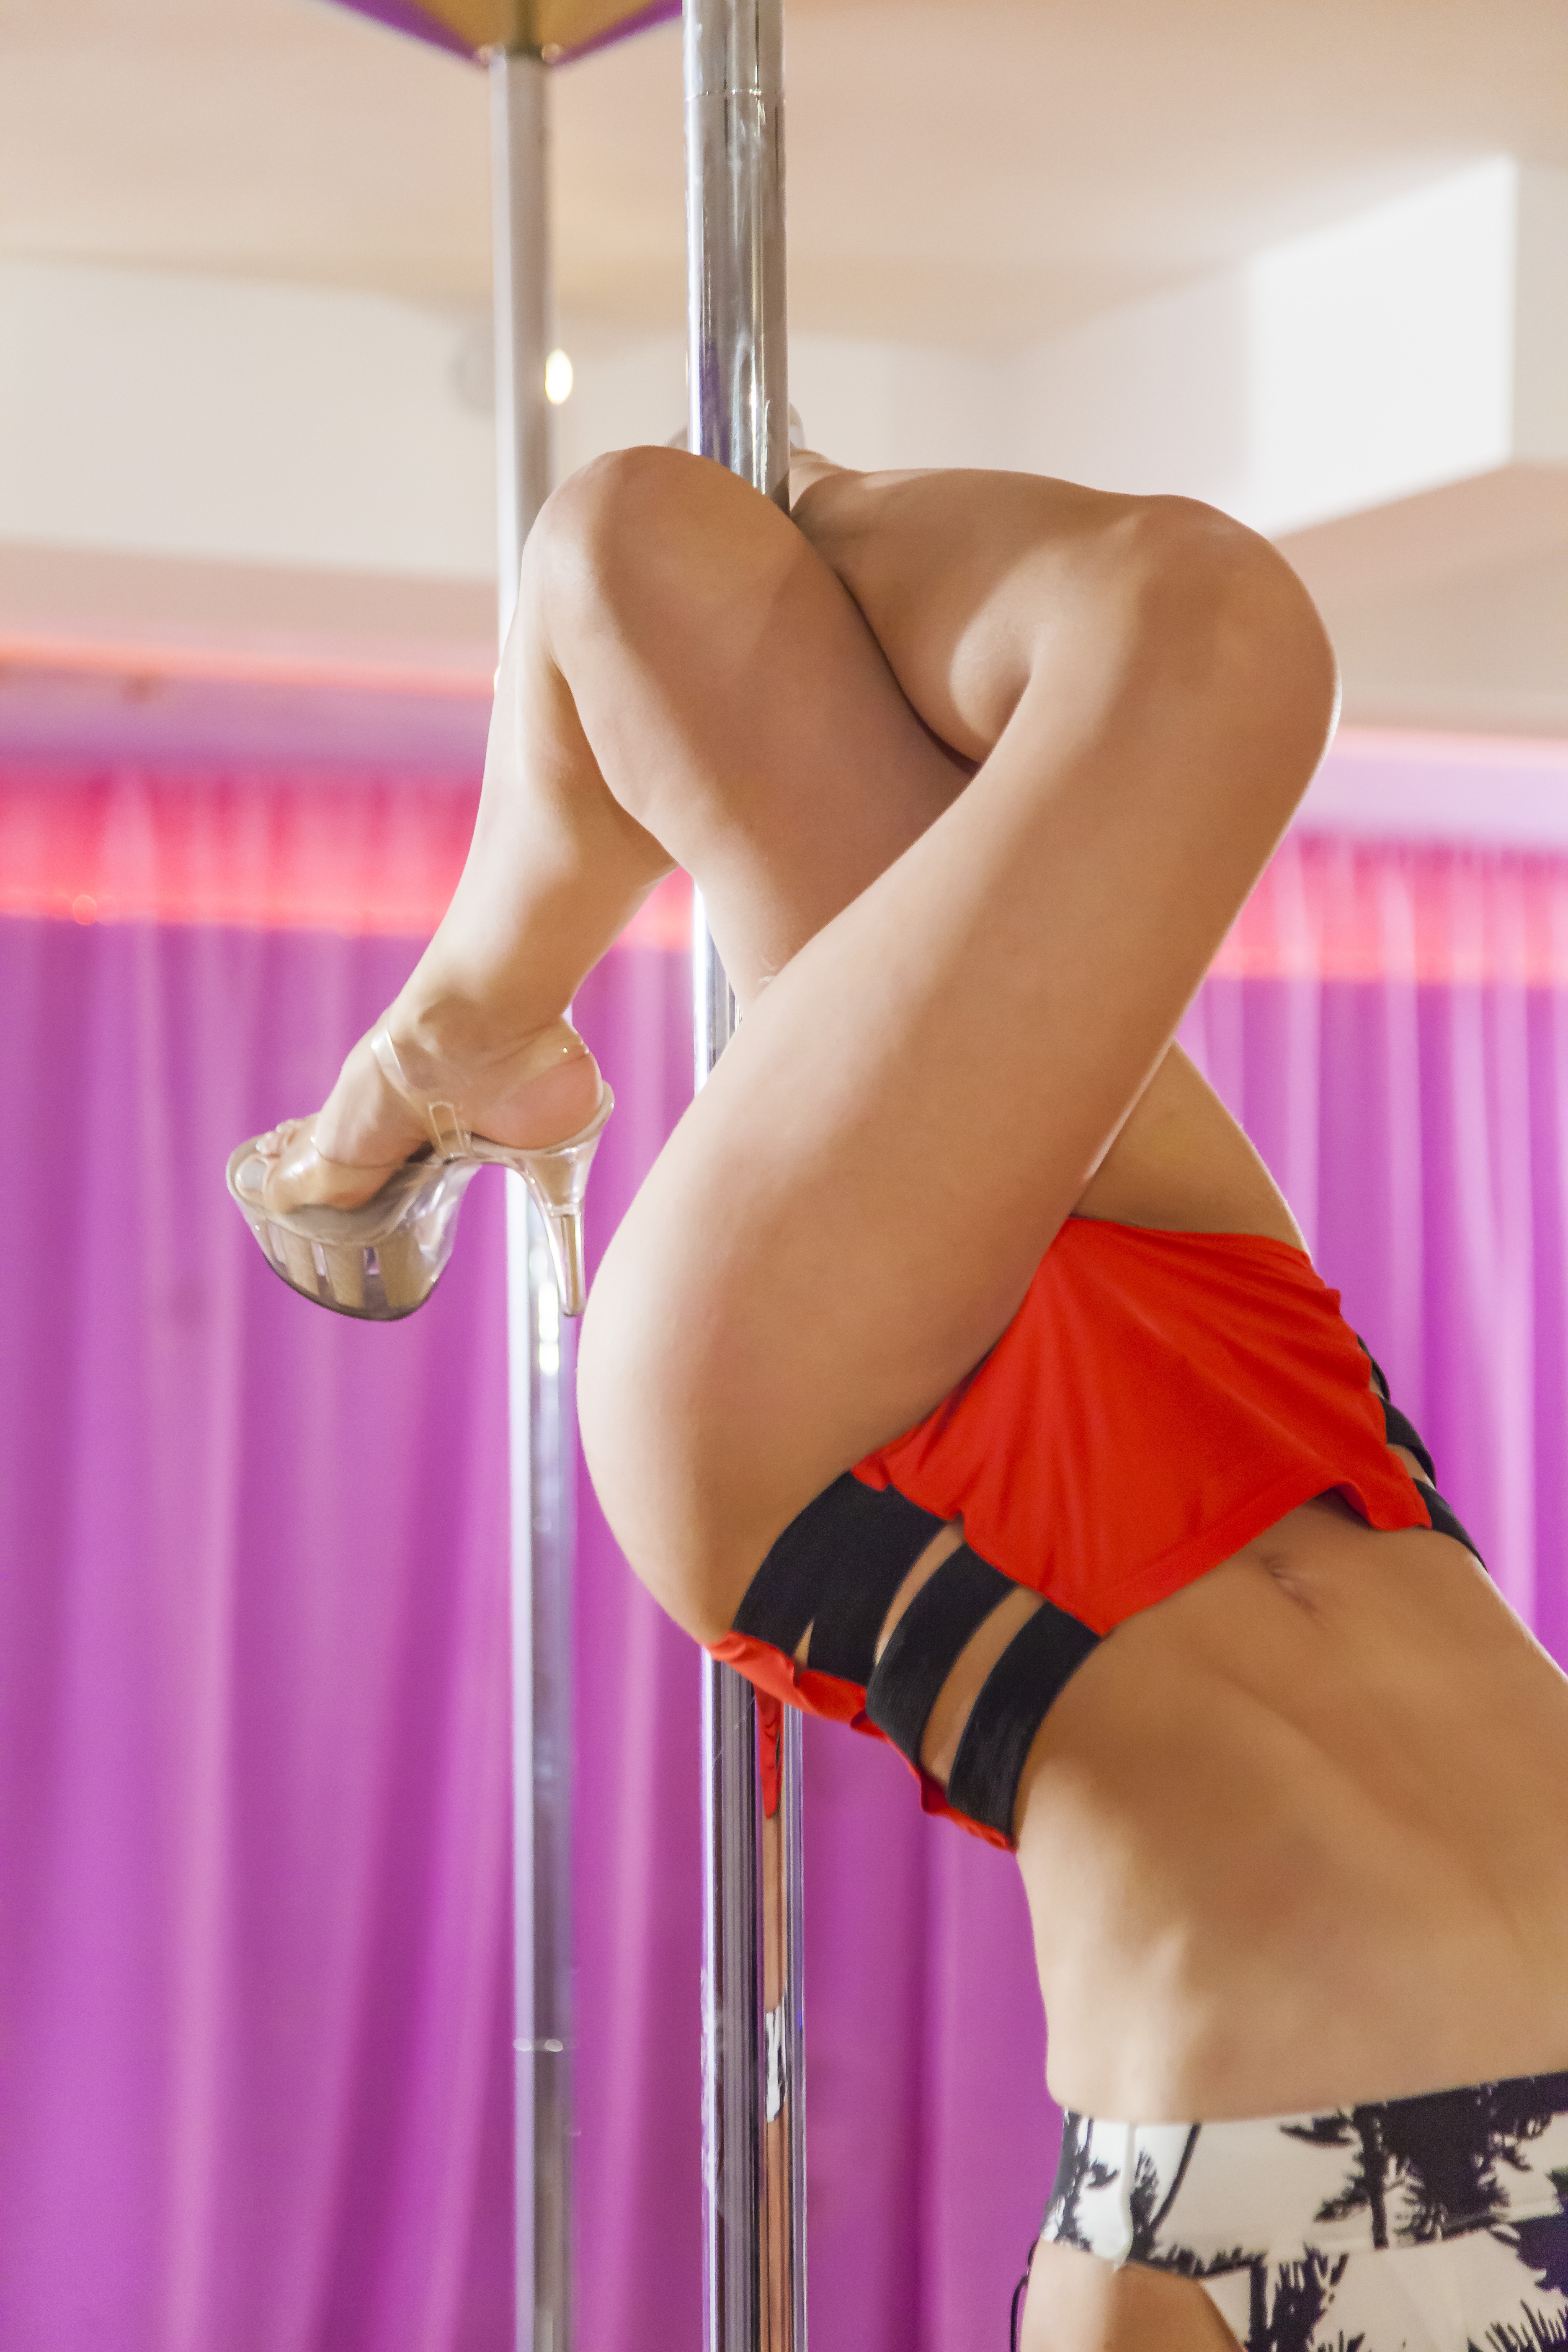
heel, woman, pen, dance, red, lady, transparent, apron, sports, fine, event, body, entertainment, gymnastics, erotic, sensual, pole dance, performing arts, team sport, erotic dance